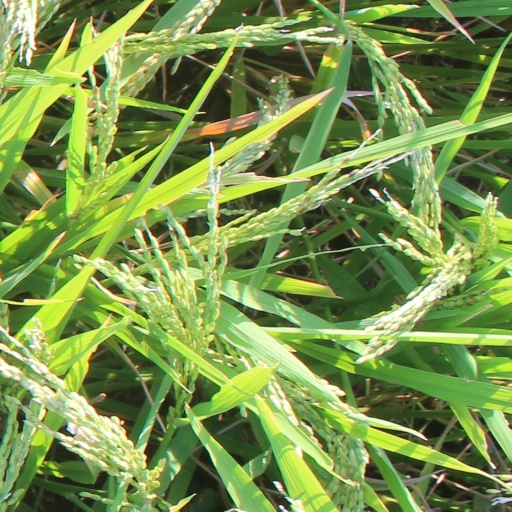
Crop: rice